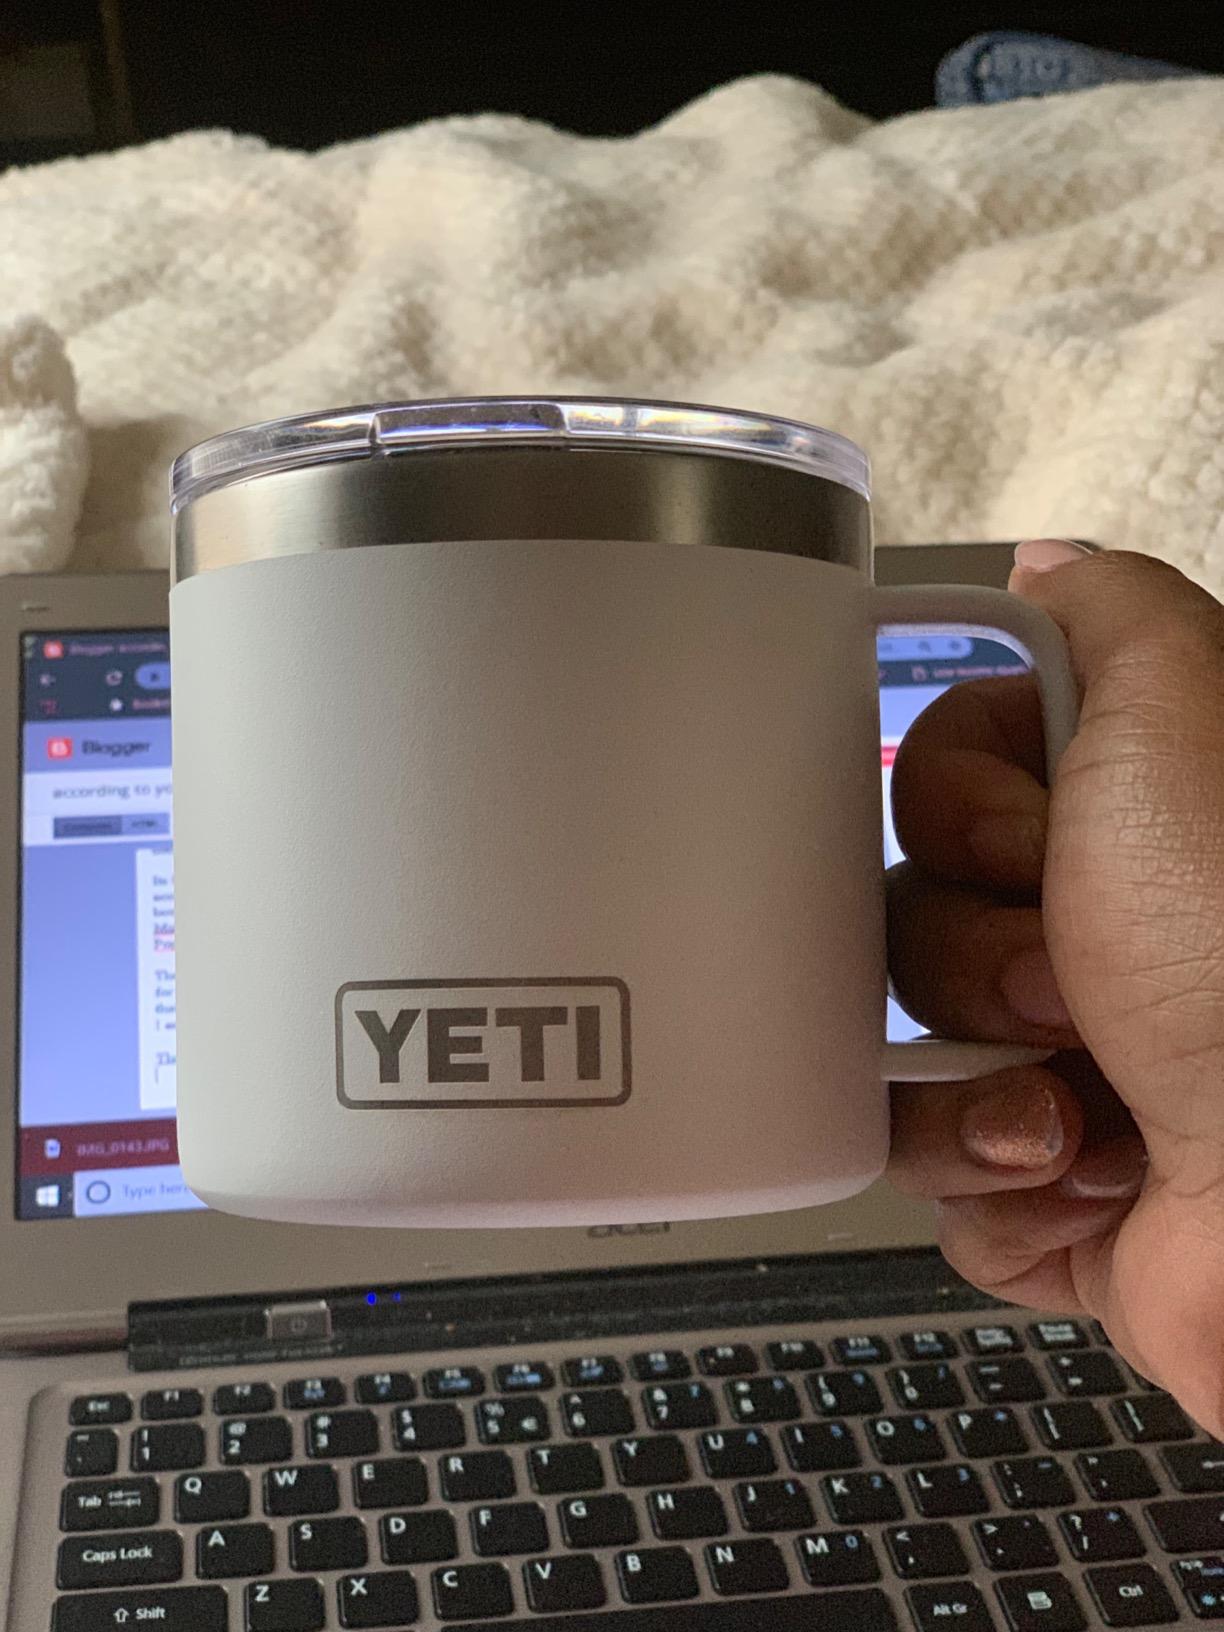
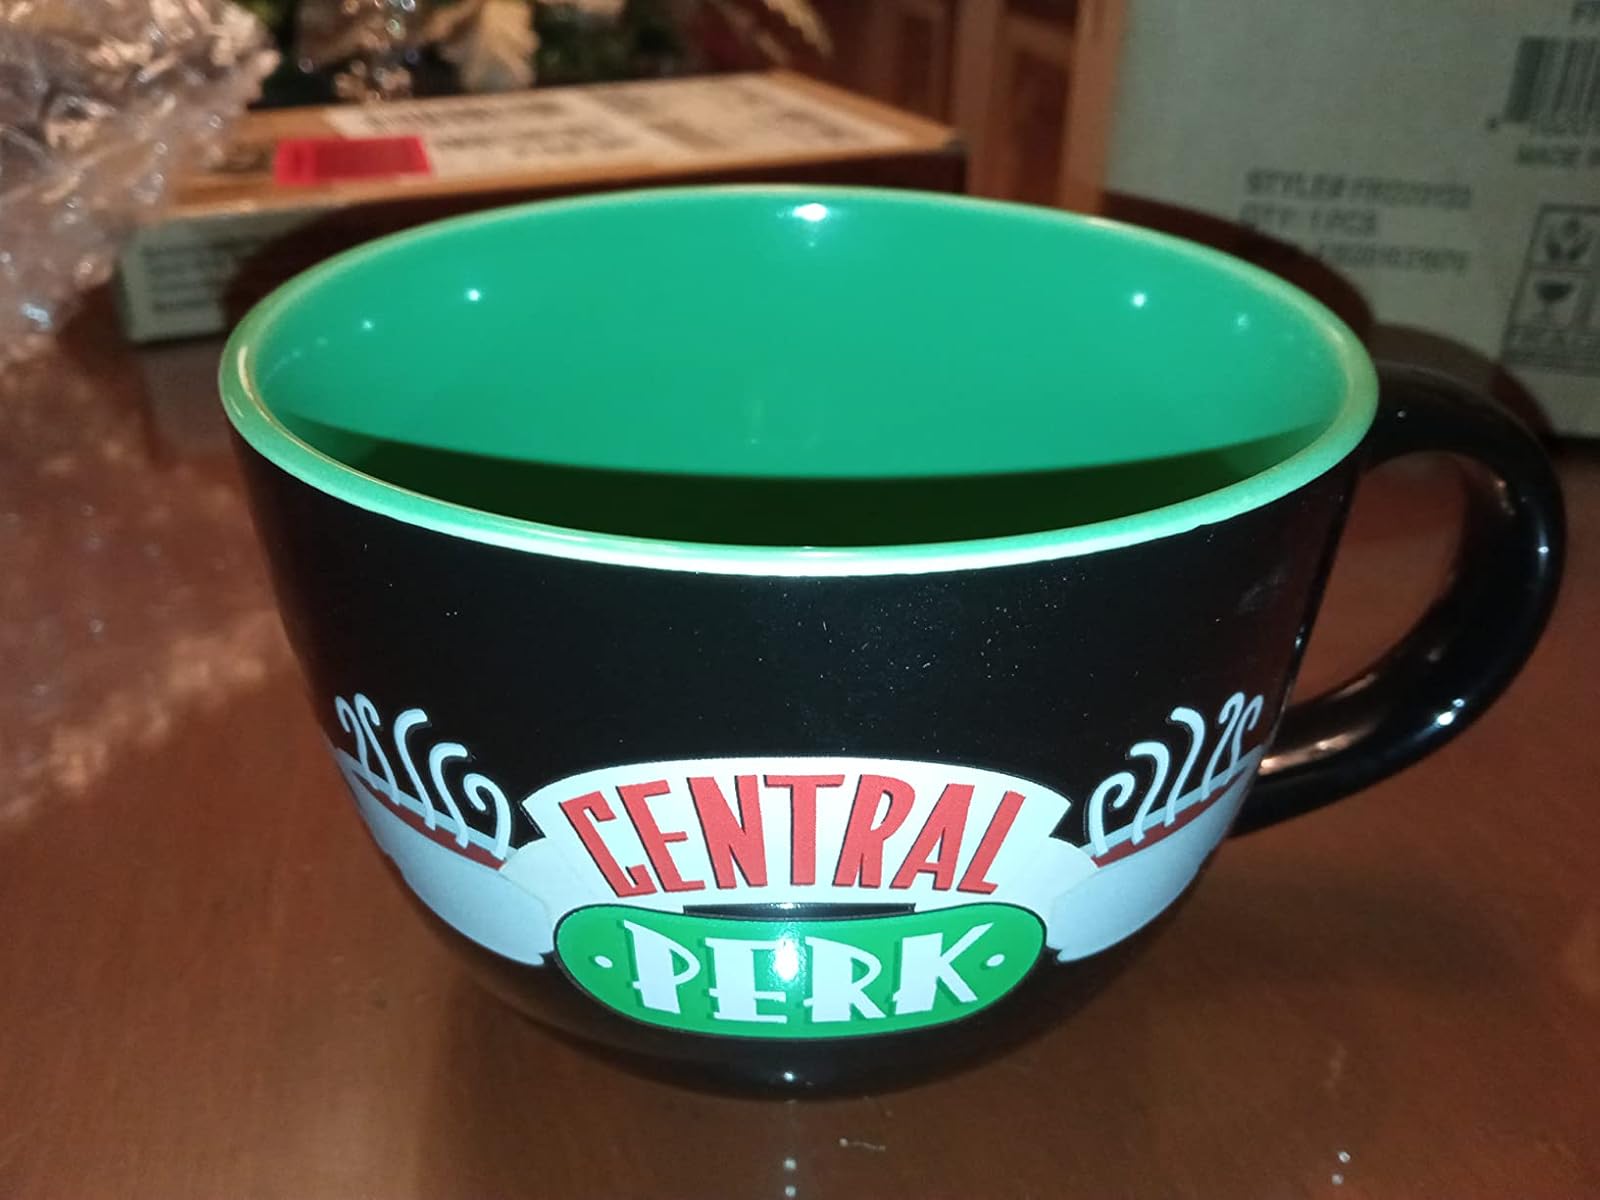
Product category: items_mug
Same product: no